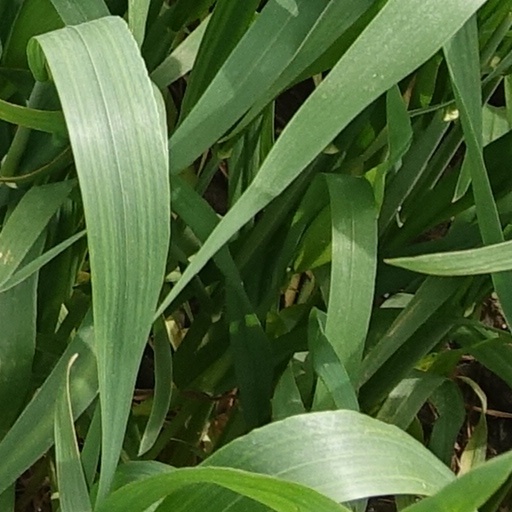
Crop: wheat